Mourvèdre

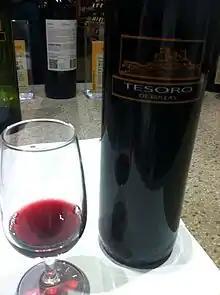
A Spanish Mourvèdre, known there as Monastrell, from the Bullas wine region.

According to Pierre Galet, there are some plantings of Mourvèdre in Azerbaijan under a variety of synonyms that have not all been fully identified. In South Africa, Rhone-style producers have also begun working with the variety.